1906 Vanderbilt Commodores football team

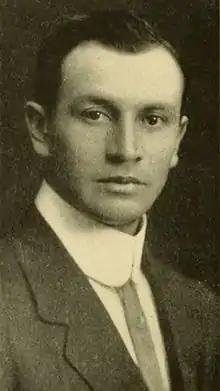
Frank Mount Pleasant

Vanderbilt won by a single, 17-yard Bob Blake field goal 4–0. In the first two minutes of play, the Indians drove the ball to Vanderbilt's 3-yard line, but the Commodores line held and they got no further.